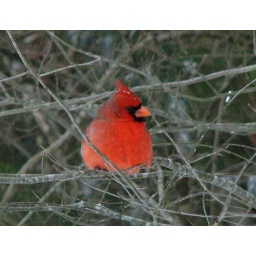
Male Cardinal check to make sure the coast in clear before moving in to eat at the feeder.